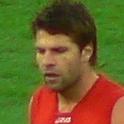
Age: 23